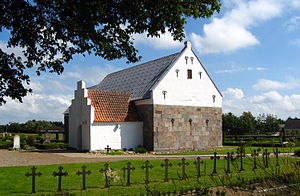
Vidstrup Sogn
Vidstrup Kirke
Vidstrup Kirke (Hjørring Kommune)
Vidstrup Sogn er et sogn i Hjørring Nordre Provsti. Sognet ligger i Hjørring Kommune; indtil Kommunalreformen i 1970 lå det i Vennebjerg Herred. I Vidstrup Sogn ligger Vidstrup Kirke.